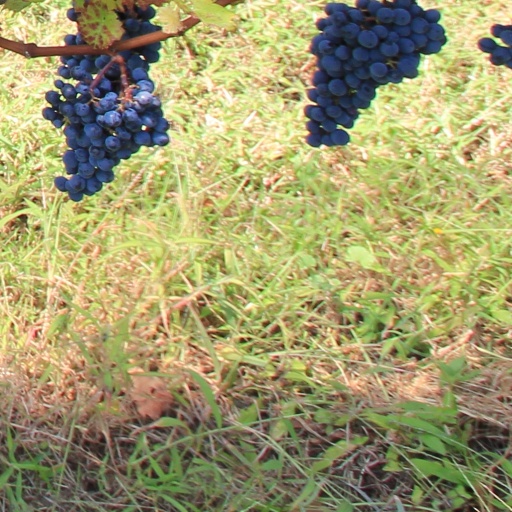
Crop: grape